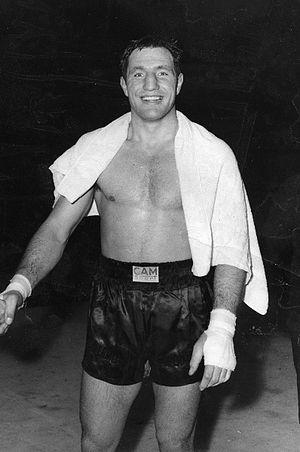
Franco De Piccoli est un boxeur italien.